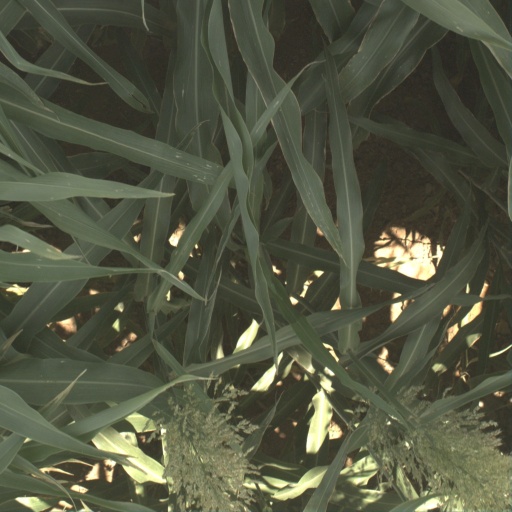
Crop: sorghum